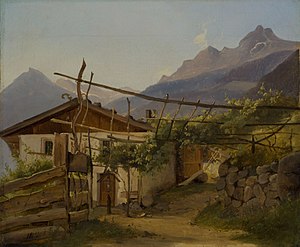
Thorald Brendstrup / Værker
Bjerghytte med klatrende vinranker, Tyrol (1859)
Thorald Brendstrup var en dansk landskabsmaler.